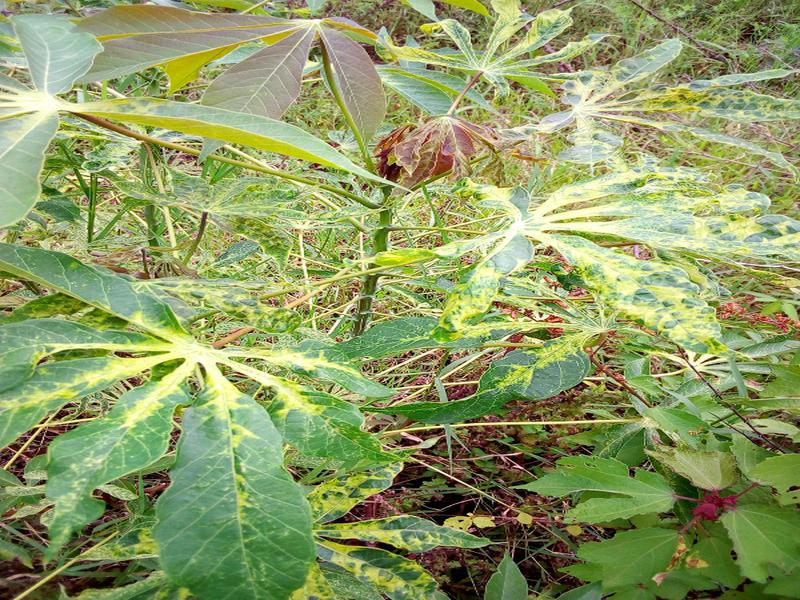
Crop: cassava
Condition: mosaic_disease